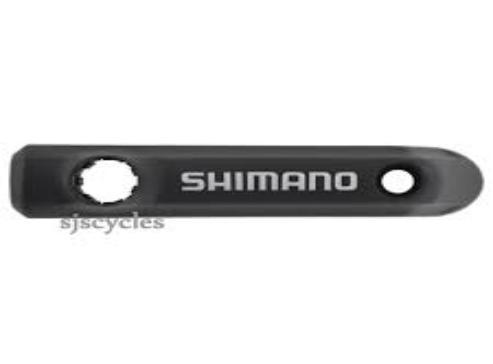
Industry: Others